Illyrian warfare

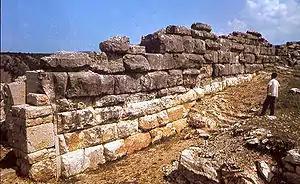
Giant walls of Daorson

The most known Liburnian ship was their warship, known as a "libyrnis" to the Greeks and a "liburna" to the Romans, propelled by oars. According to some thoughts, liburna was shown in the scene of naval battle, curved on a stone tablet (Stele di Novilara) found near Antique Pisaurum (Pesaro), outlined to 5th or 6th century BC, the most possibly showing imaginary battle between Liburnian and Picenian fleets. Liburna was presented as light type of the ship with one row or the oars, one mast, one sail and prow twisted outwards. Under the prow there was a rostrum made for striking the enemy ships under the sea.